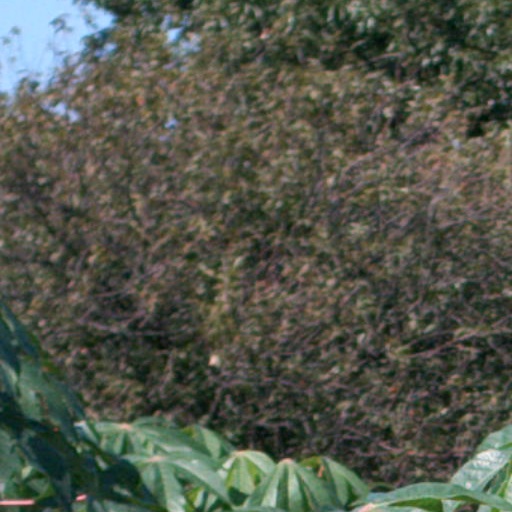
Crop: cassava